Northmen: A Viking Saga

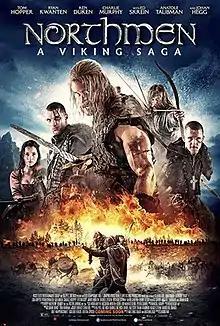
Film poster

Northmen: A Viking Saga is a 2014 historical action film by Swiss director Claudio Fäh. It is an English-language film, produced by Swiss production house Elite Film Produktion AG (Zurich) in co-production with Jumping Horse Film GmbH (Germany, Hannover) and Two Oceans Production PTY Ltd. (South Africa, Cape Town).